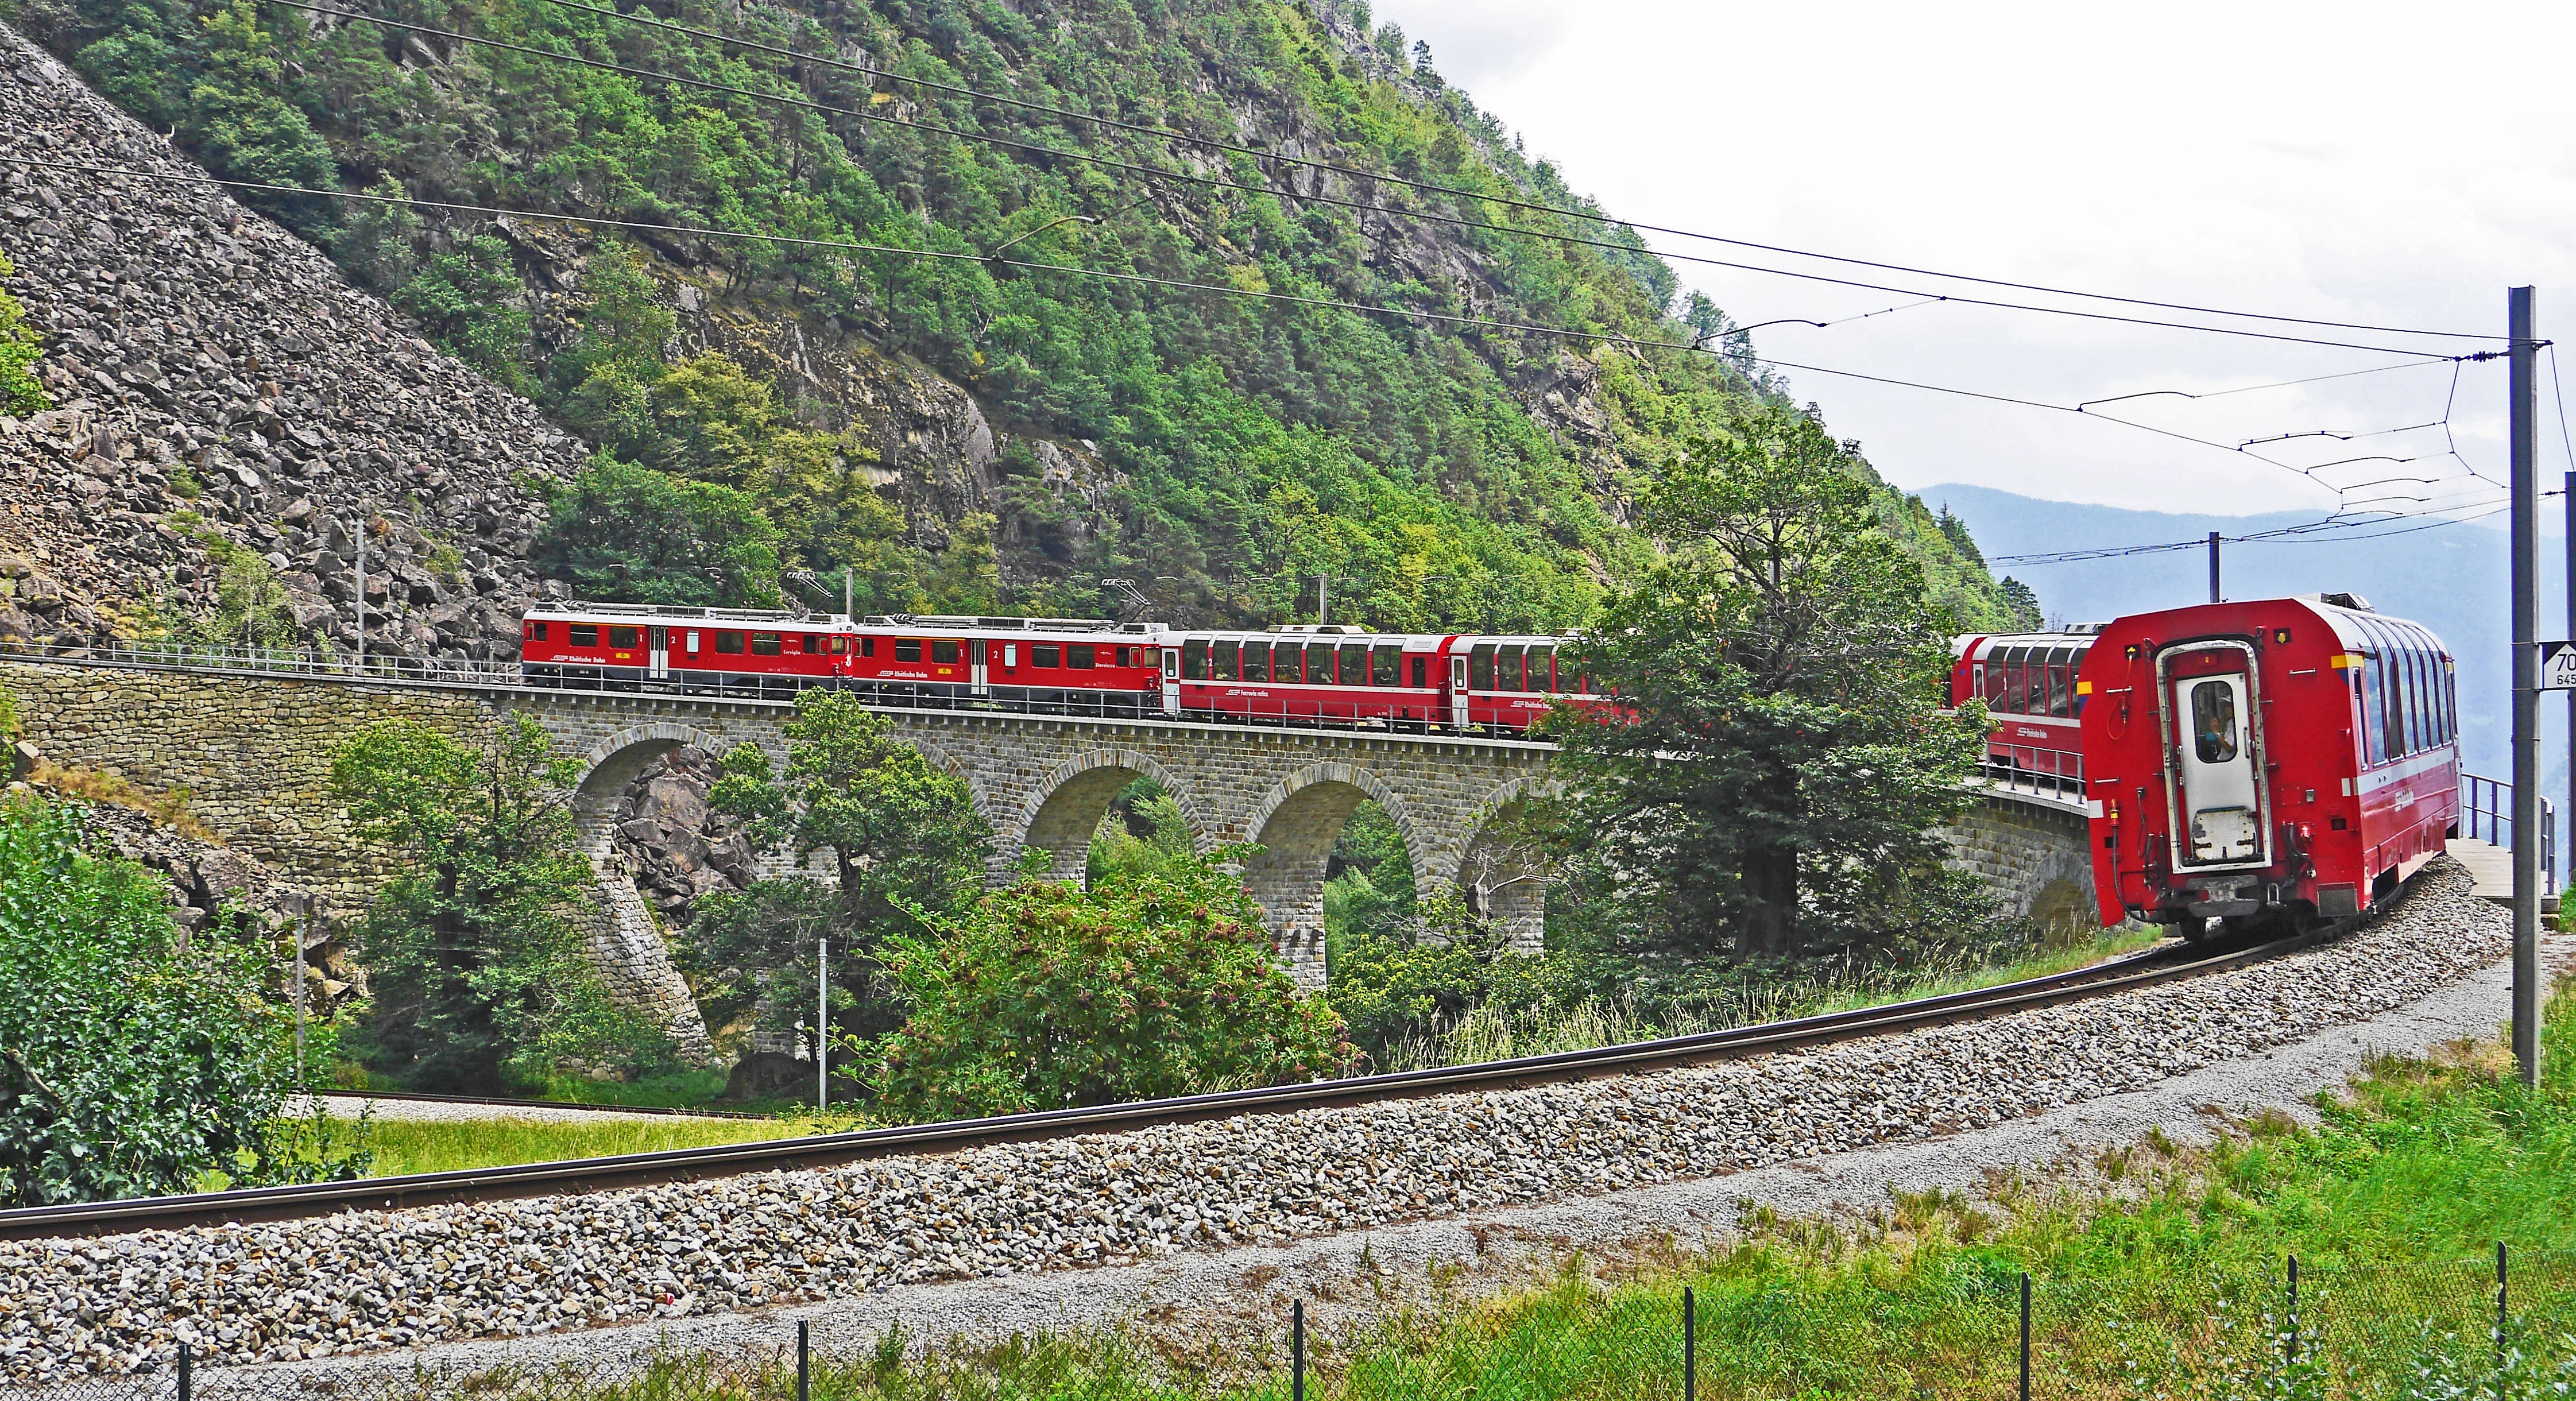
rock, track, train, transport, railing, vehicle, slope, alpine, tourism, lane, public transport, gravel, scree, switzerland, viaduct, rail transport, electric locomotive, railway line, narrow gauge, rh tikon, graub nden, southeast switzerland, bernina, meter track, rhaetian railways, rhb, ferrovia retica, bernina railway, rail tracks, sweeping viaduct, brusion, observation car, sight seeing, stone arches, stone viaduct, circular arc, double traction, abe 4 4 iii, railcar locomotive, val di poschiavo, rolling stock, geological phenomenon, railroad car